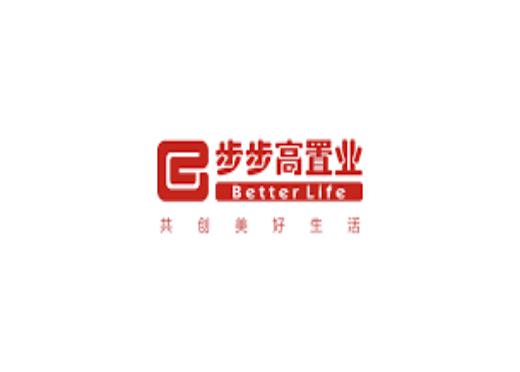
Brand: BBK
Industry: Electronic